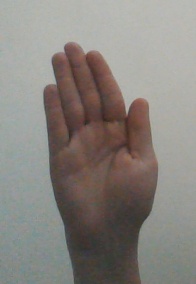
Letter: seen